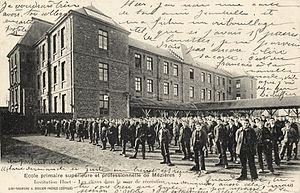
École Primaire supérieure et professionnelle de Mézières (Ardennes), cour de récréation, carte postale ancienne (non grevée de droits).
L'enseignement primaire supérieur est un ordre d'enseignement qui a existé en France entre 1833 et 1941. Il est supprimé par Jérôme Carcopino qui sépare les écoles primaires supérieures de l'enseignement primaire en les transformant en collèges modernes. Une partie survit dans le cadre des « cours complémentaires » donnés dans le Primaire, mais disparaît en 1959.